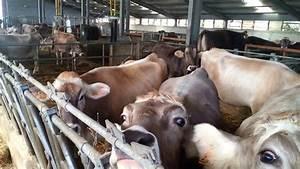
cow